Andreas Aagaard Kiønig

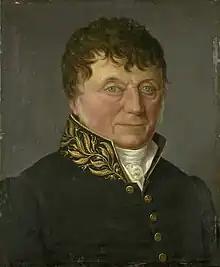
Painting of Andreas Aagaard Kiønig, by Jacob Munch

Andreas Aagaard Kiønig (8 August 1771 – 1 March 1856) was a Norwegian lawyer and judge. He served as a representative at the Norwegian Constitutional Assembly.